Beagle 2

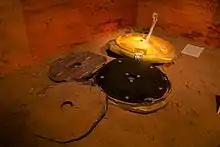
Model of the "Beagle 2" at the Spaceport museum in Seacombe, Merseyside, depicting the spacecraft in a state similar to the way it was found in 2015

"Beagle 2" was conceived by a group of British academics headed by Professor Colin Pillinger of the Open University in collaboration with the University of Leicester. The project was designed and developed by several UK academics and companies. The spacecraft's name reflects its goal of searching for signs of past or present life on Mars. According to Pillinger: